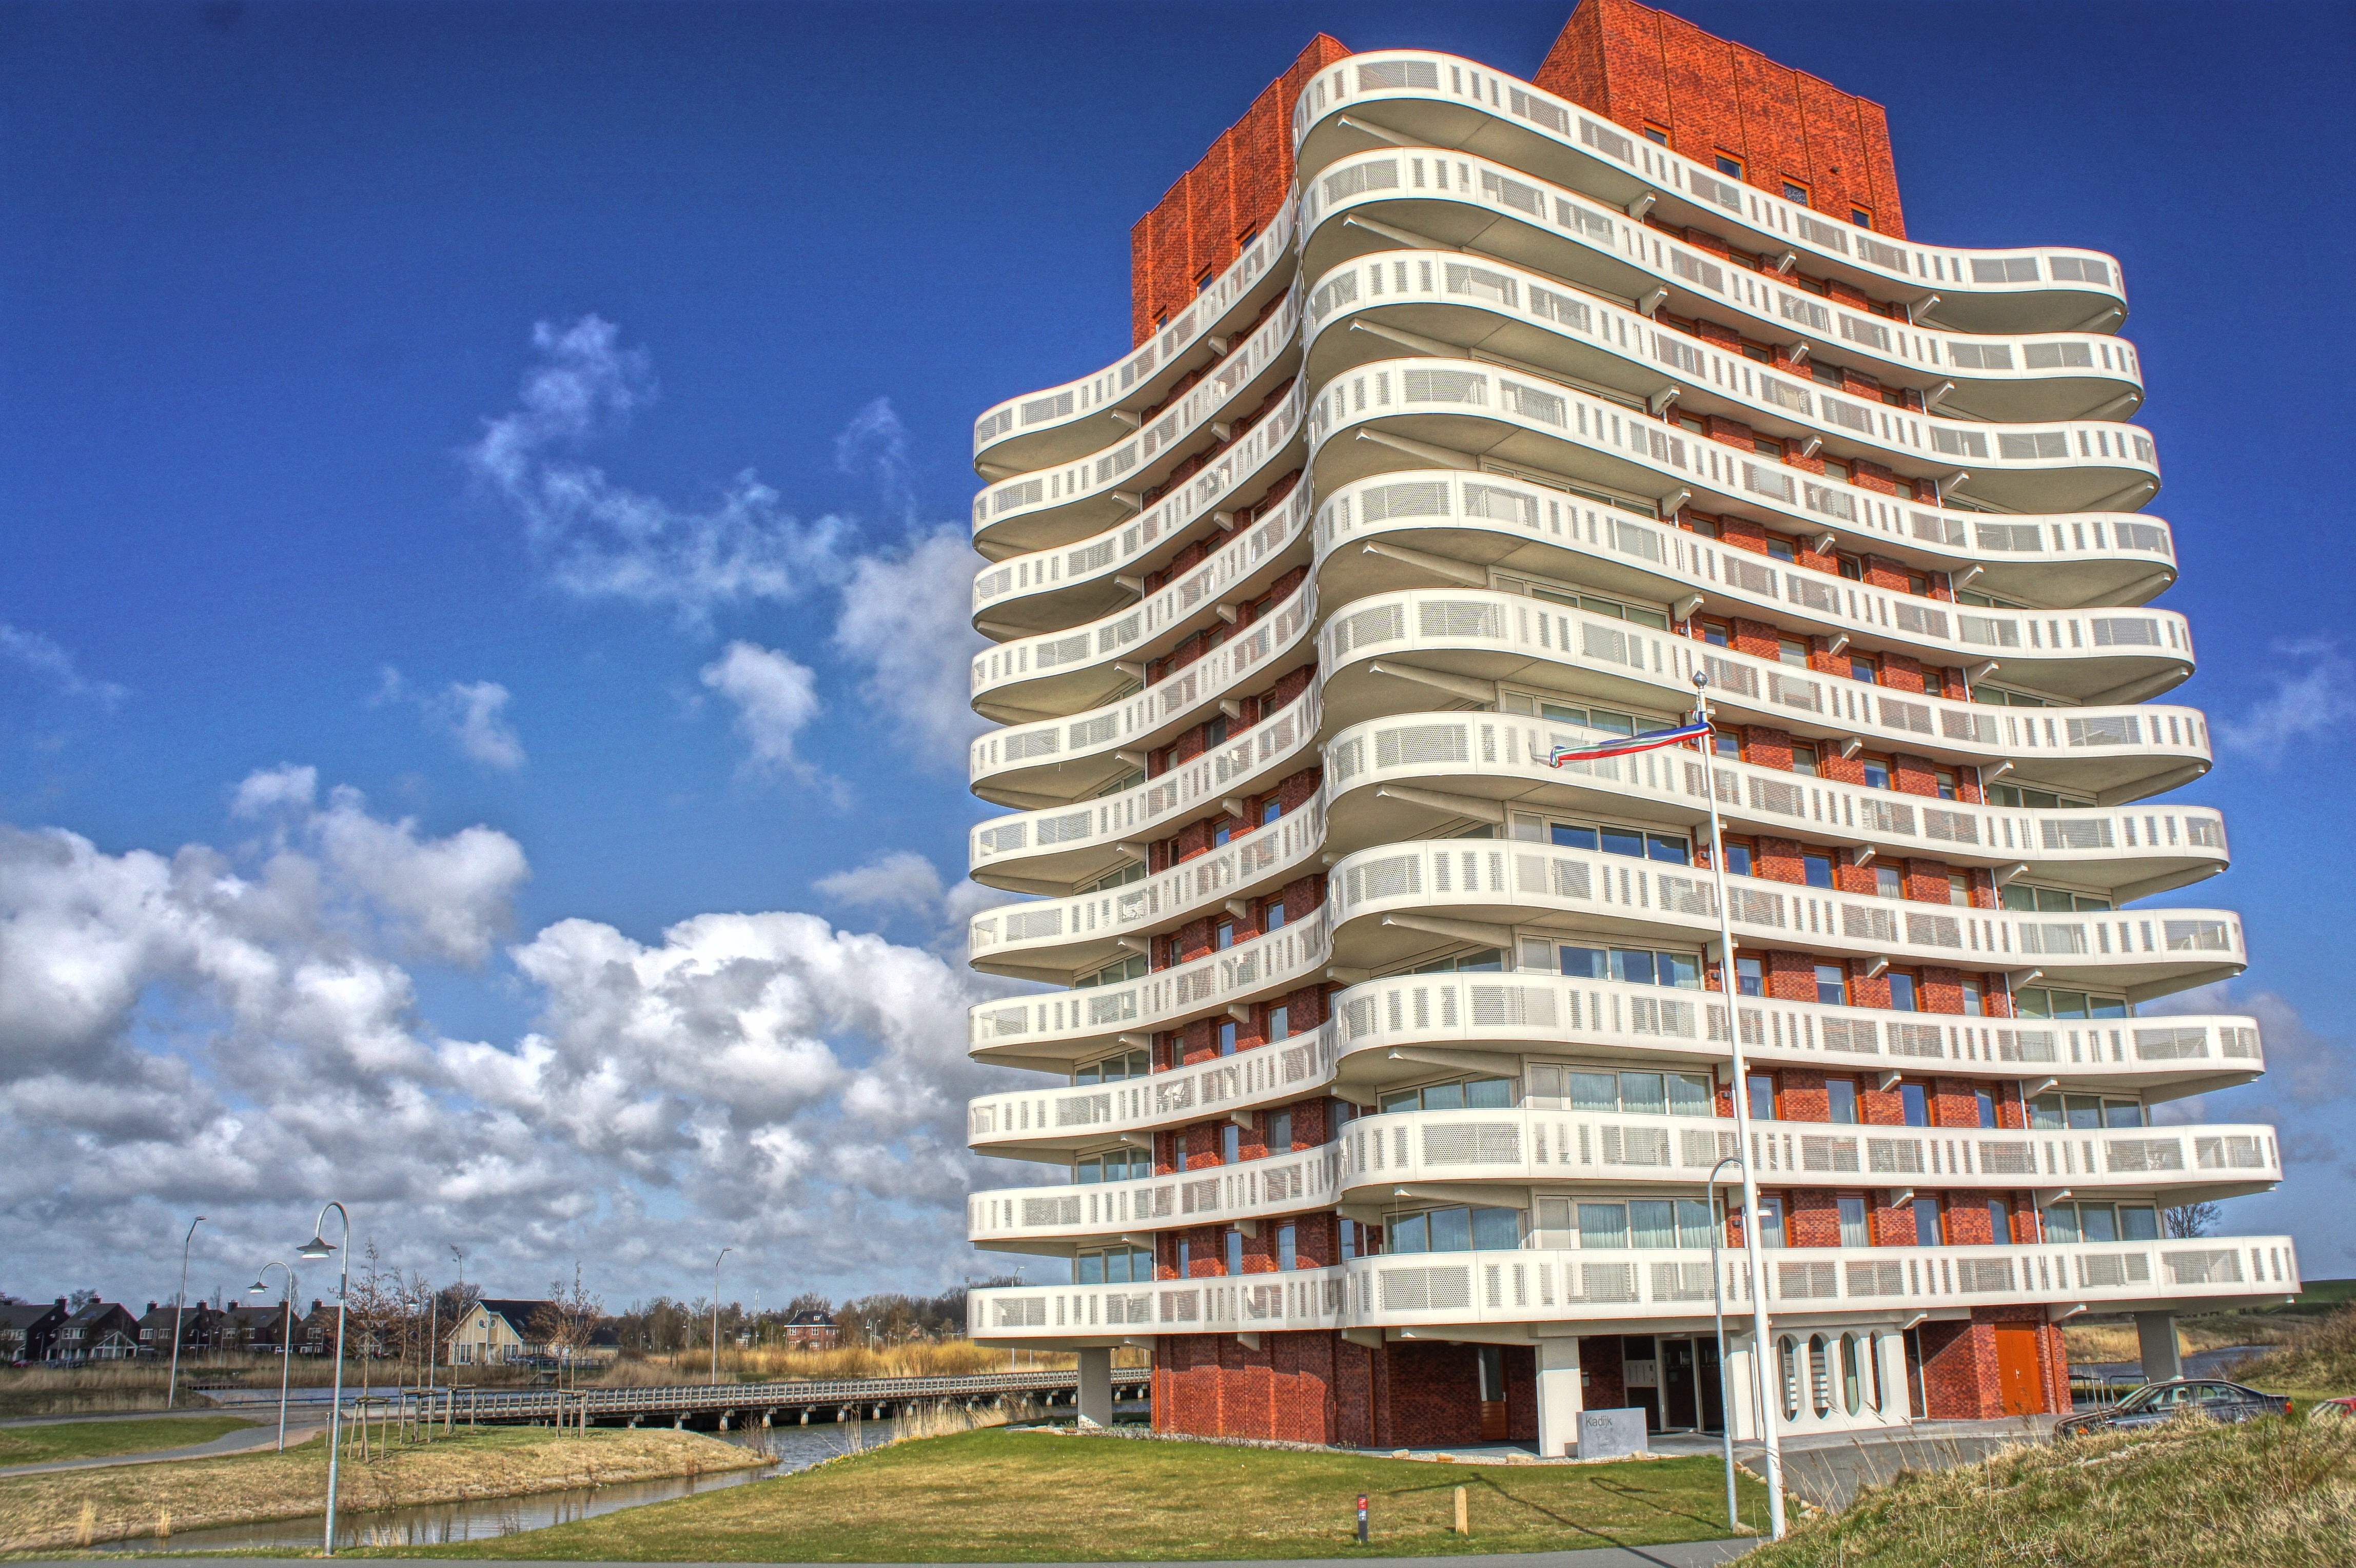
architecture, white, air, building, skyscraper, tower, landmark, facade, blue, tower block, clouds, flat, condominium, neighbourhood, residential area